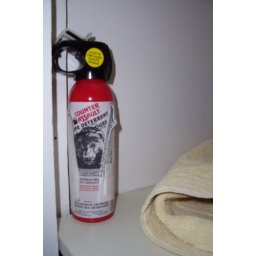
the ppl that used to own the house left tools, detergent, hair in the sink, and bear spray.